Louise Nevelson Plaza

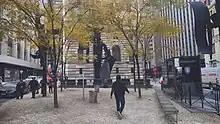
Louise Nevelson Plaza in 2021, showing the Federal Reserve Police booth on the right-hand side

The costs were covered by the Mildred Andrews Fund and construction by a group of local New York corporations. Nevelson inspected the site from the upper floors of an office building adjacent to the space and decided she would place "seven black welded steel sculptures on columns, ranging from 20 to 40 feet high, so that they would 'appear to float like flags' above the plaza". Scholar Julia Bryan-Wilson suggests that Nevelson's sustained interest in painting her sculptures black, including in the works from the 1960s and 1970s, went beyond a unifying aesthetic purpose. As a Jewish immigrant, Nevelson was not "securely considered white" in mid-twentieth century America, Bryan-Wilson argues, and the artist's insistence on the "greatness" of blackness "articulates a pointed rejoinder to those who see it as degenerate or lesser", specifically within the context of systemic oppression of African-Americans in the United States.